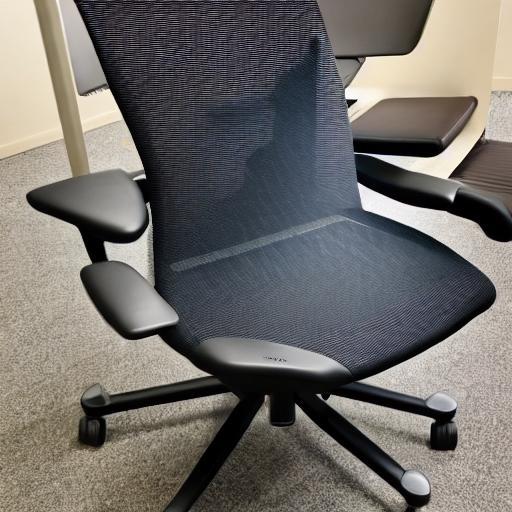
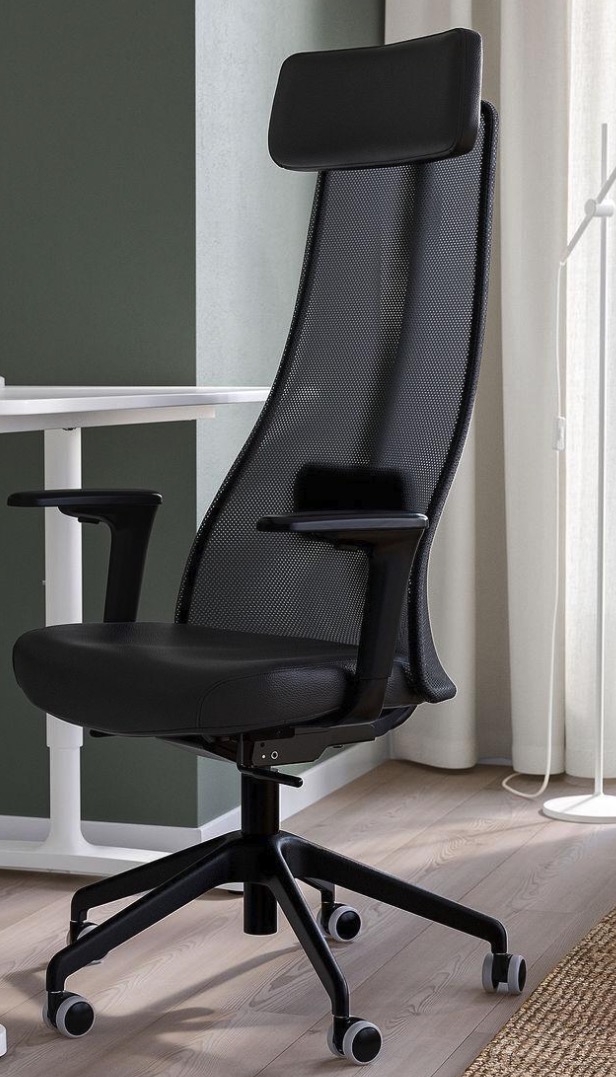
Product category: items_chair
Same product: no